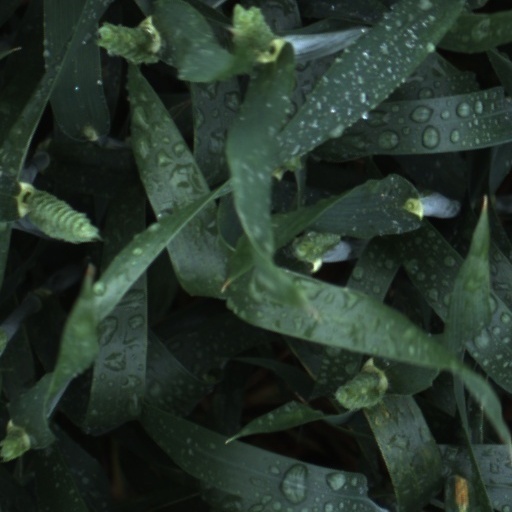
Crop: wheat